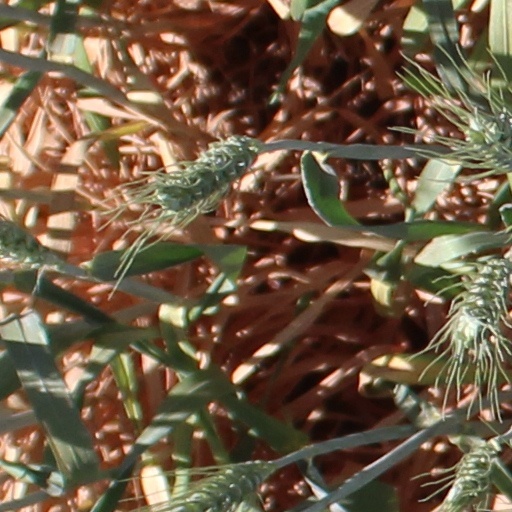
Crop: wheat